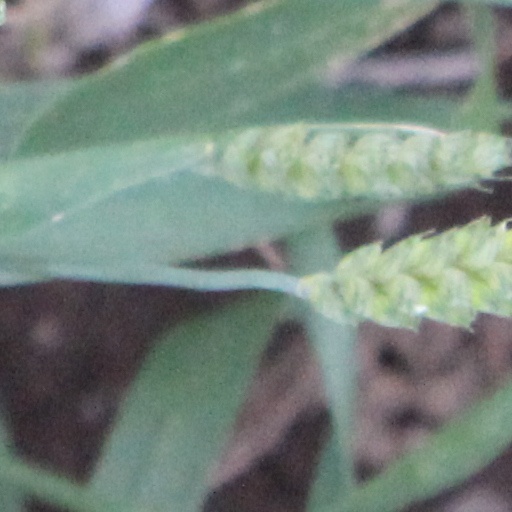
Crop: wheat